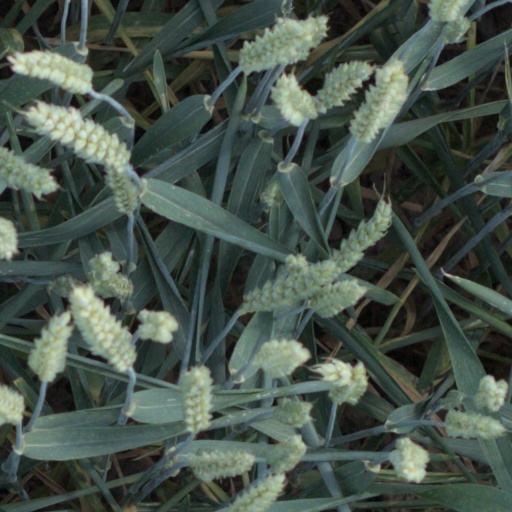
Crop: wheat